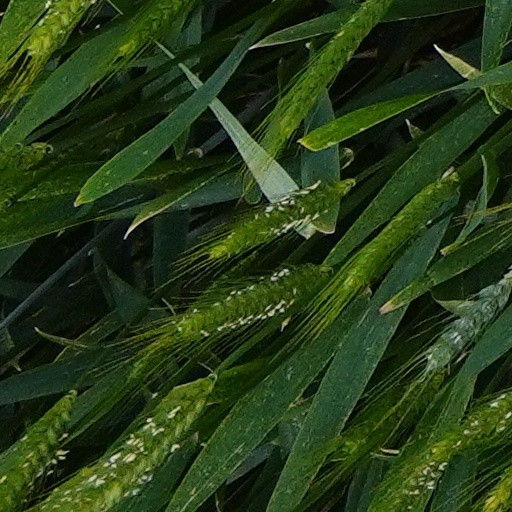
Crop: wheat